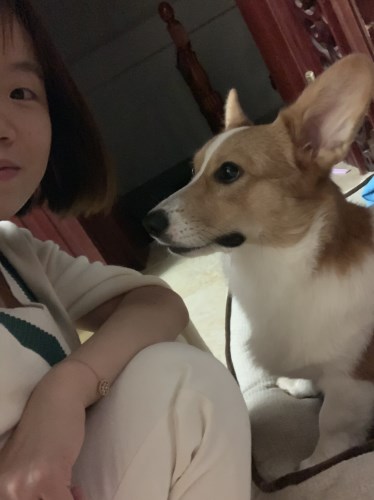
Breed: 2909-n000116-Cardigan